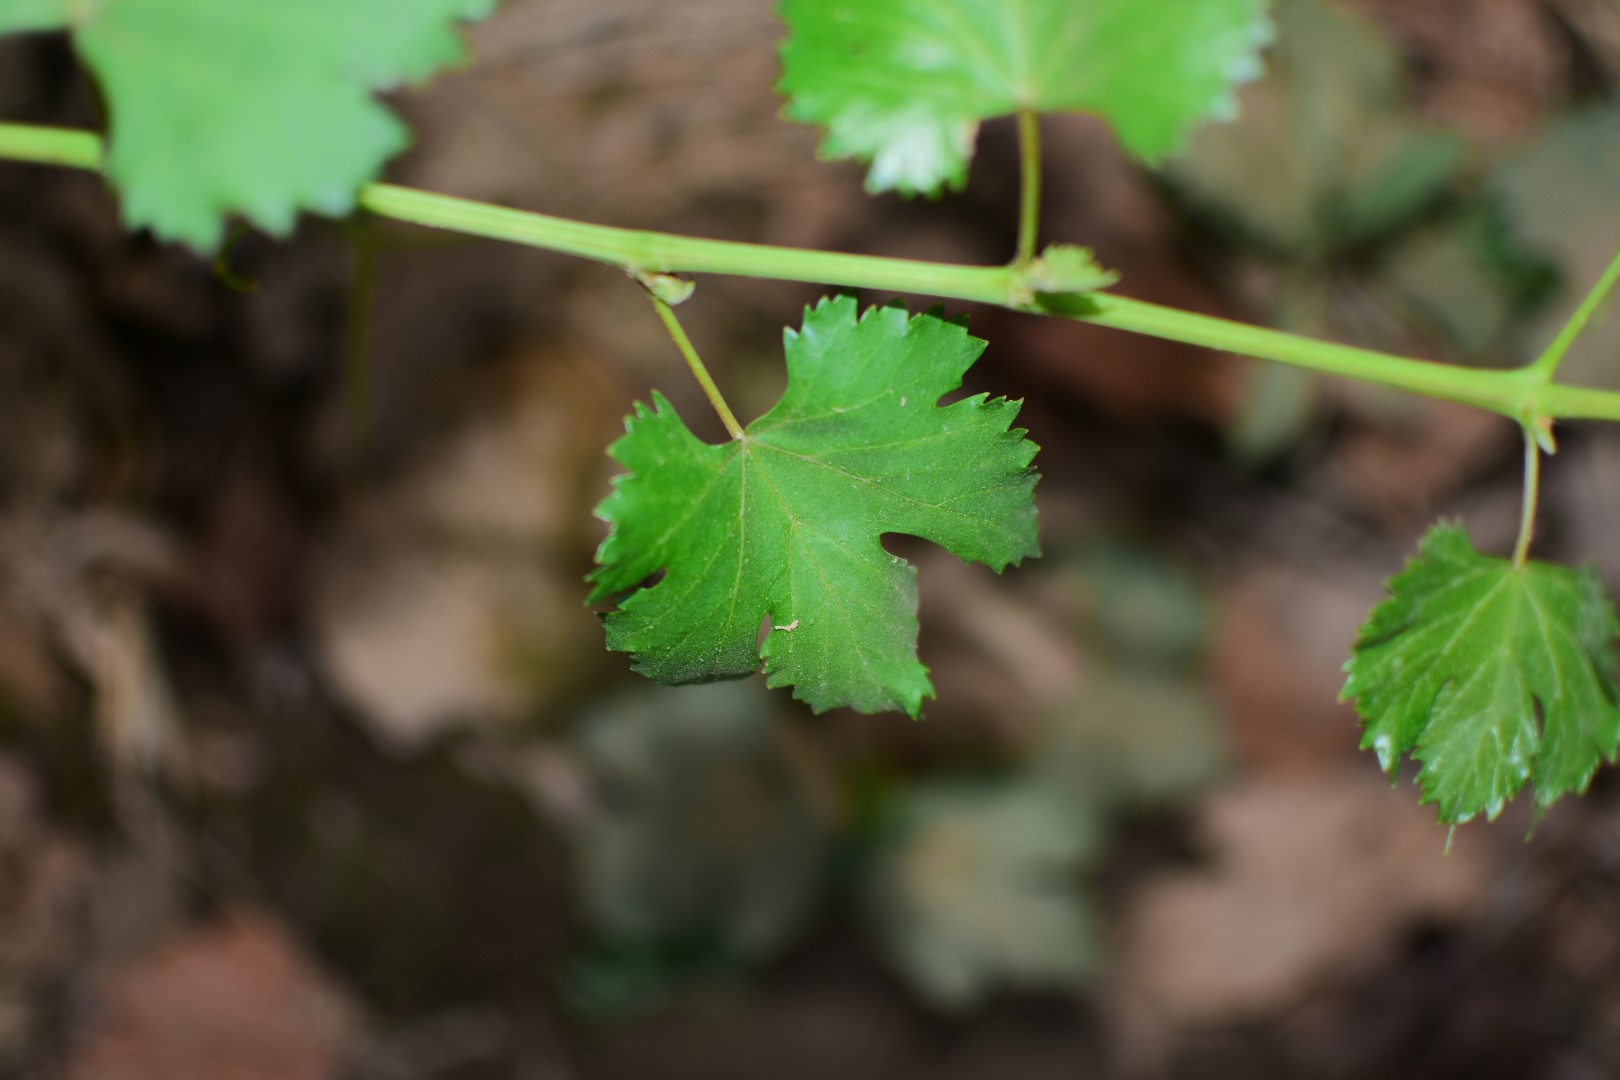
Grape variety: Kamali